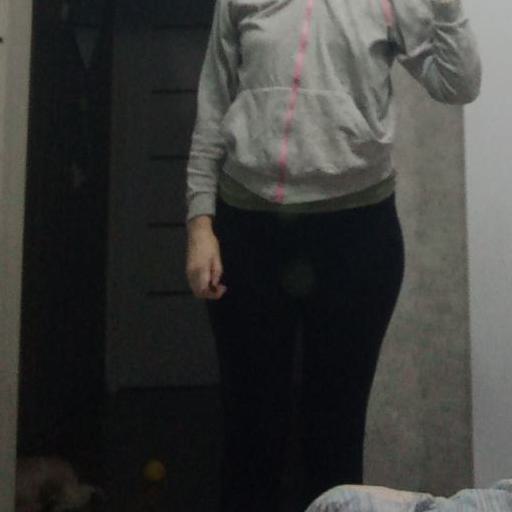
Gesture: no_gesture